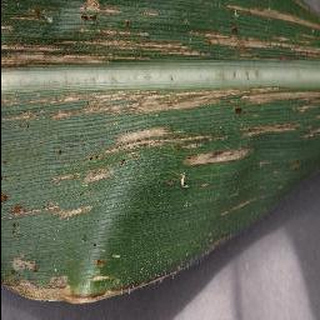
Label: corn_cercospora_leaf_spot